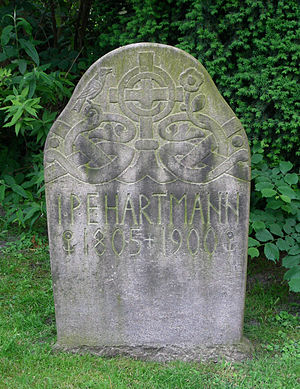
Garnisons Kirke / Gravminder
Garnisons Kirke eller Garnisonskirken som den officielt hedder, ligger i Garnisons Sogn i København, ved Sct. Annæ Plads. I 2006 kunne den fejre 300 års jubilæum. Kirkens kirkegård, Garnisons Kirkegård, ligger på det indre Østerbro.